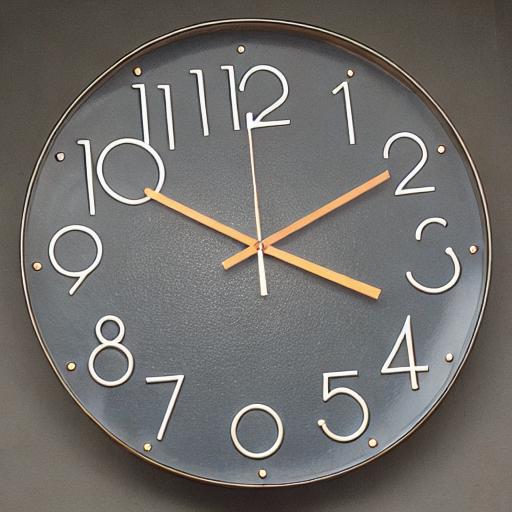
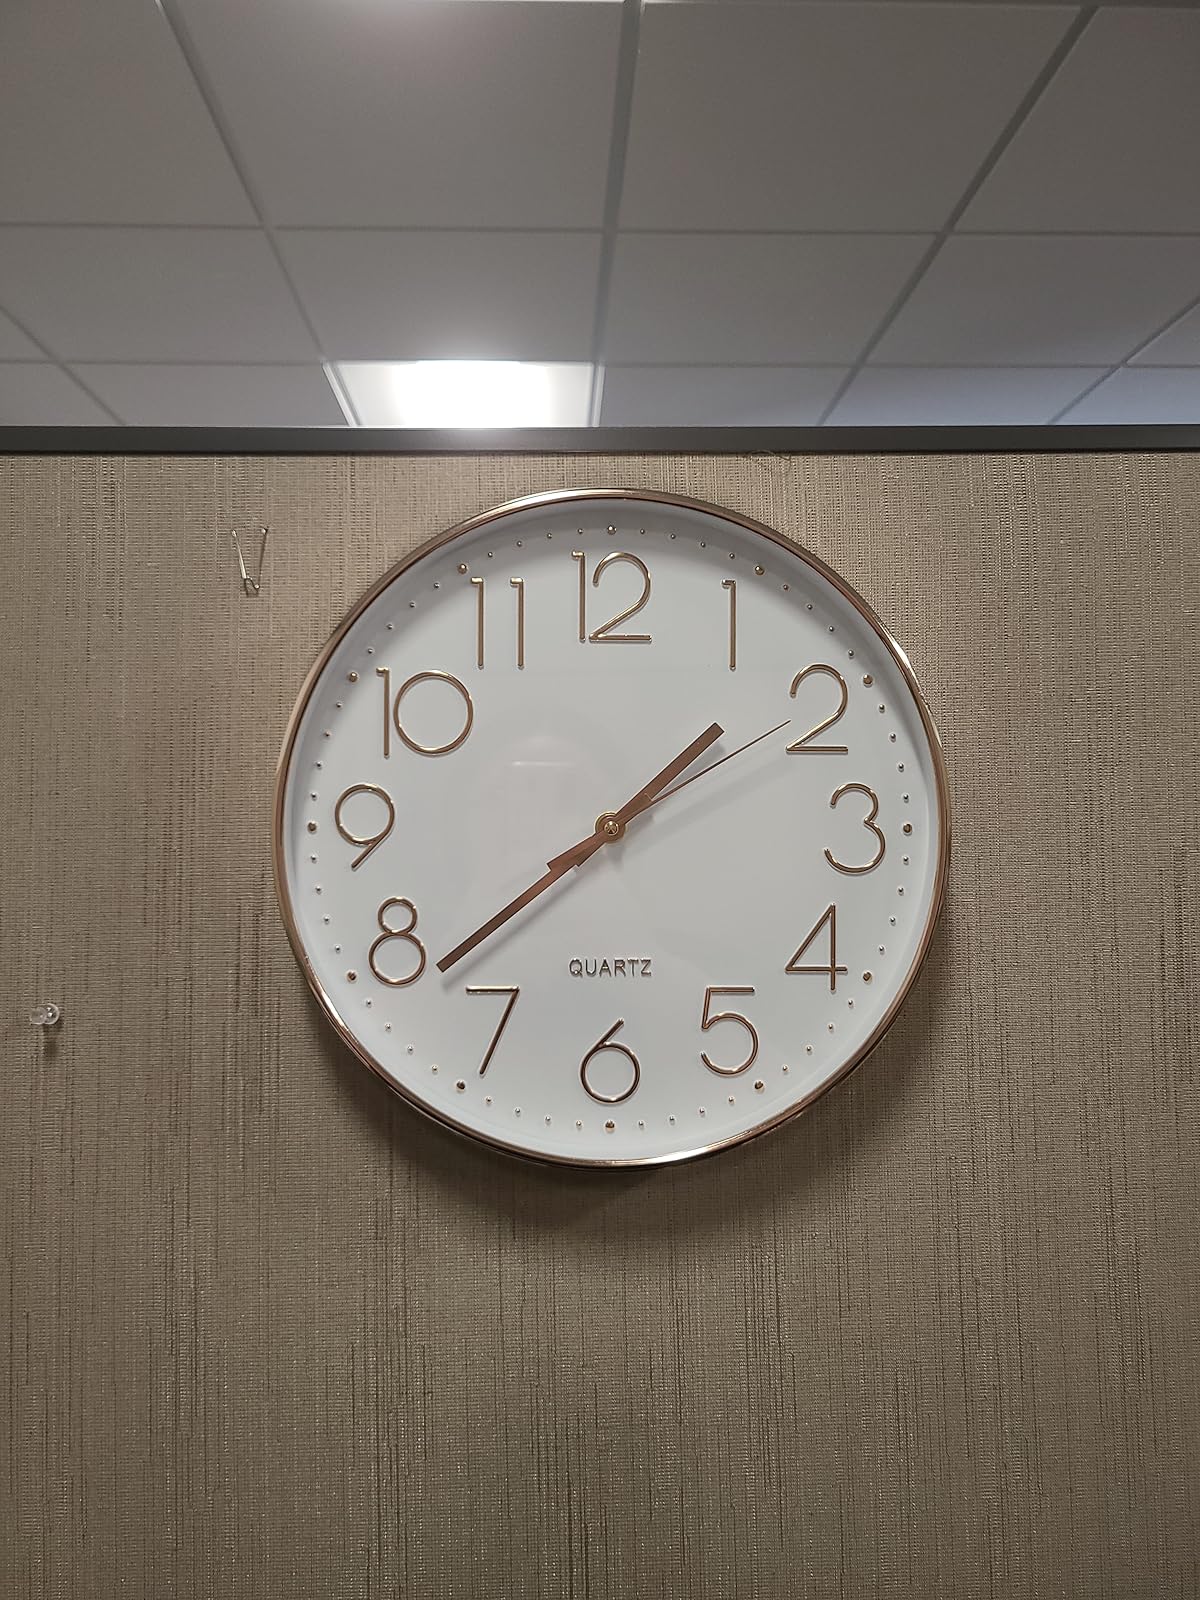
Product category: clock
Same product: no